Graciano

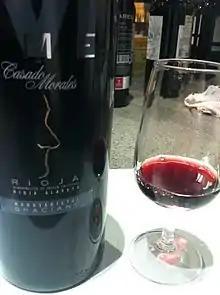
A varietal Graciano from Rioja.

The French wine grape variety Morrastel Bouschet is a crossing of Graciano and the red-fleshed teinturier grape Bouschet Petit.